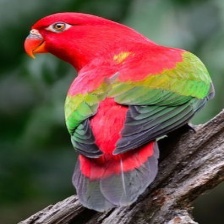
Species: CHATTERING LORY
Scientific name: LORIUS GARRULUS
ImageNet parent category: lorikeet